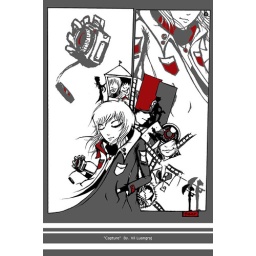
Save the memories, in a shoe box in the closet. Poster.